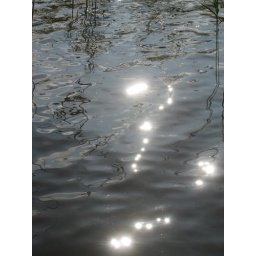
The sun dancing in the water of a small lake in Sweden